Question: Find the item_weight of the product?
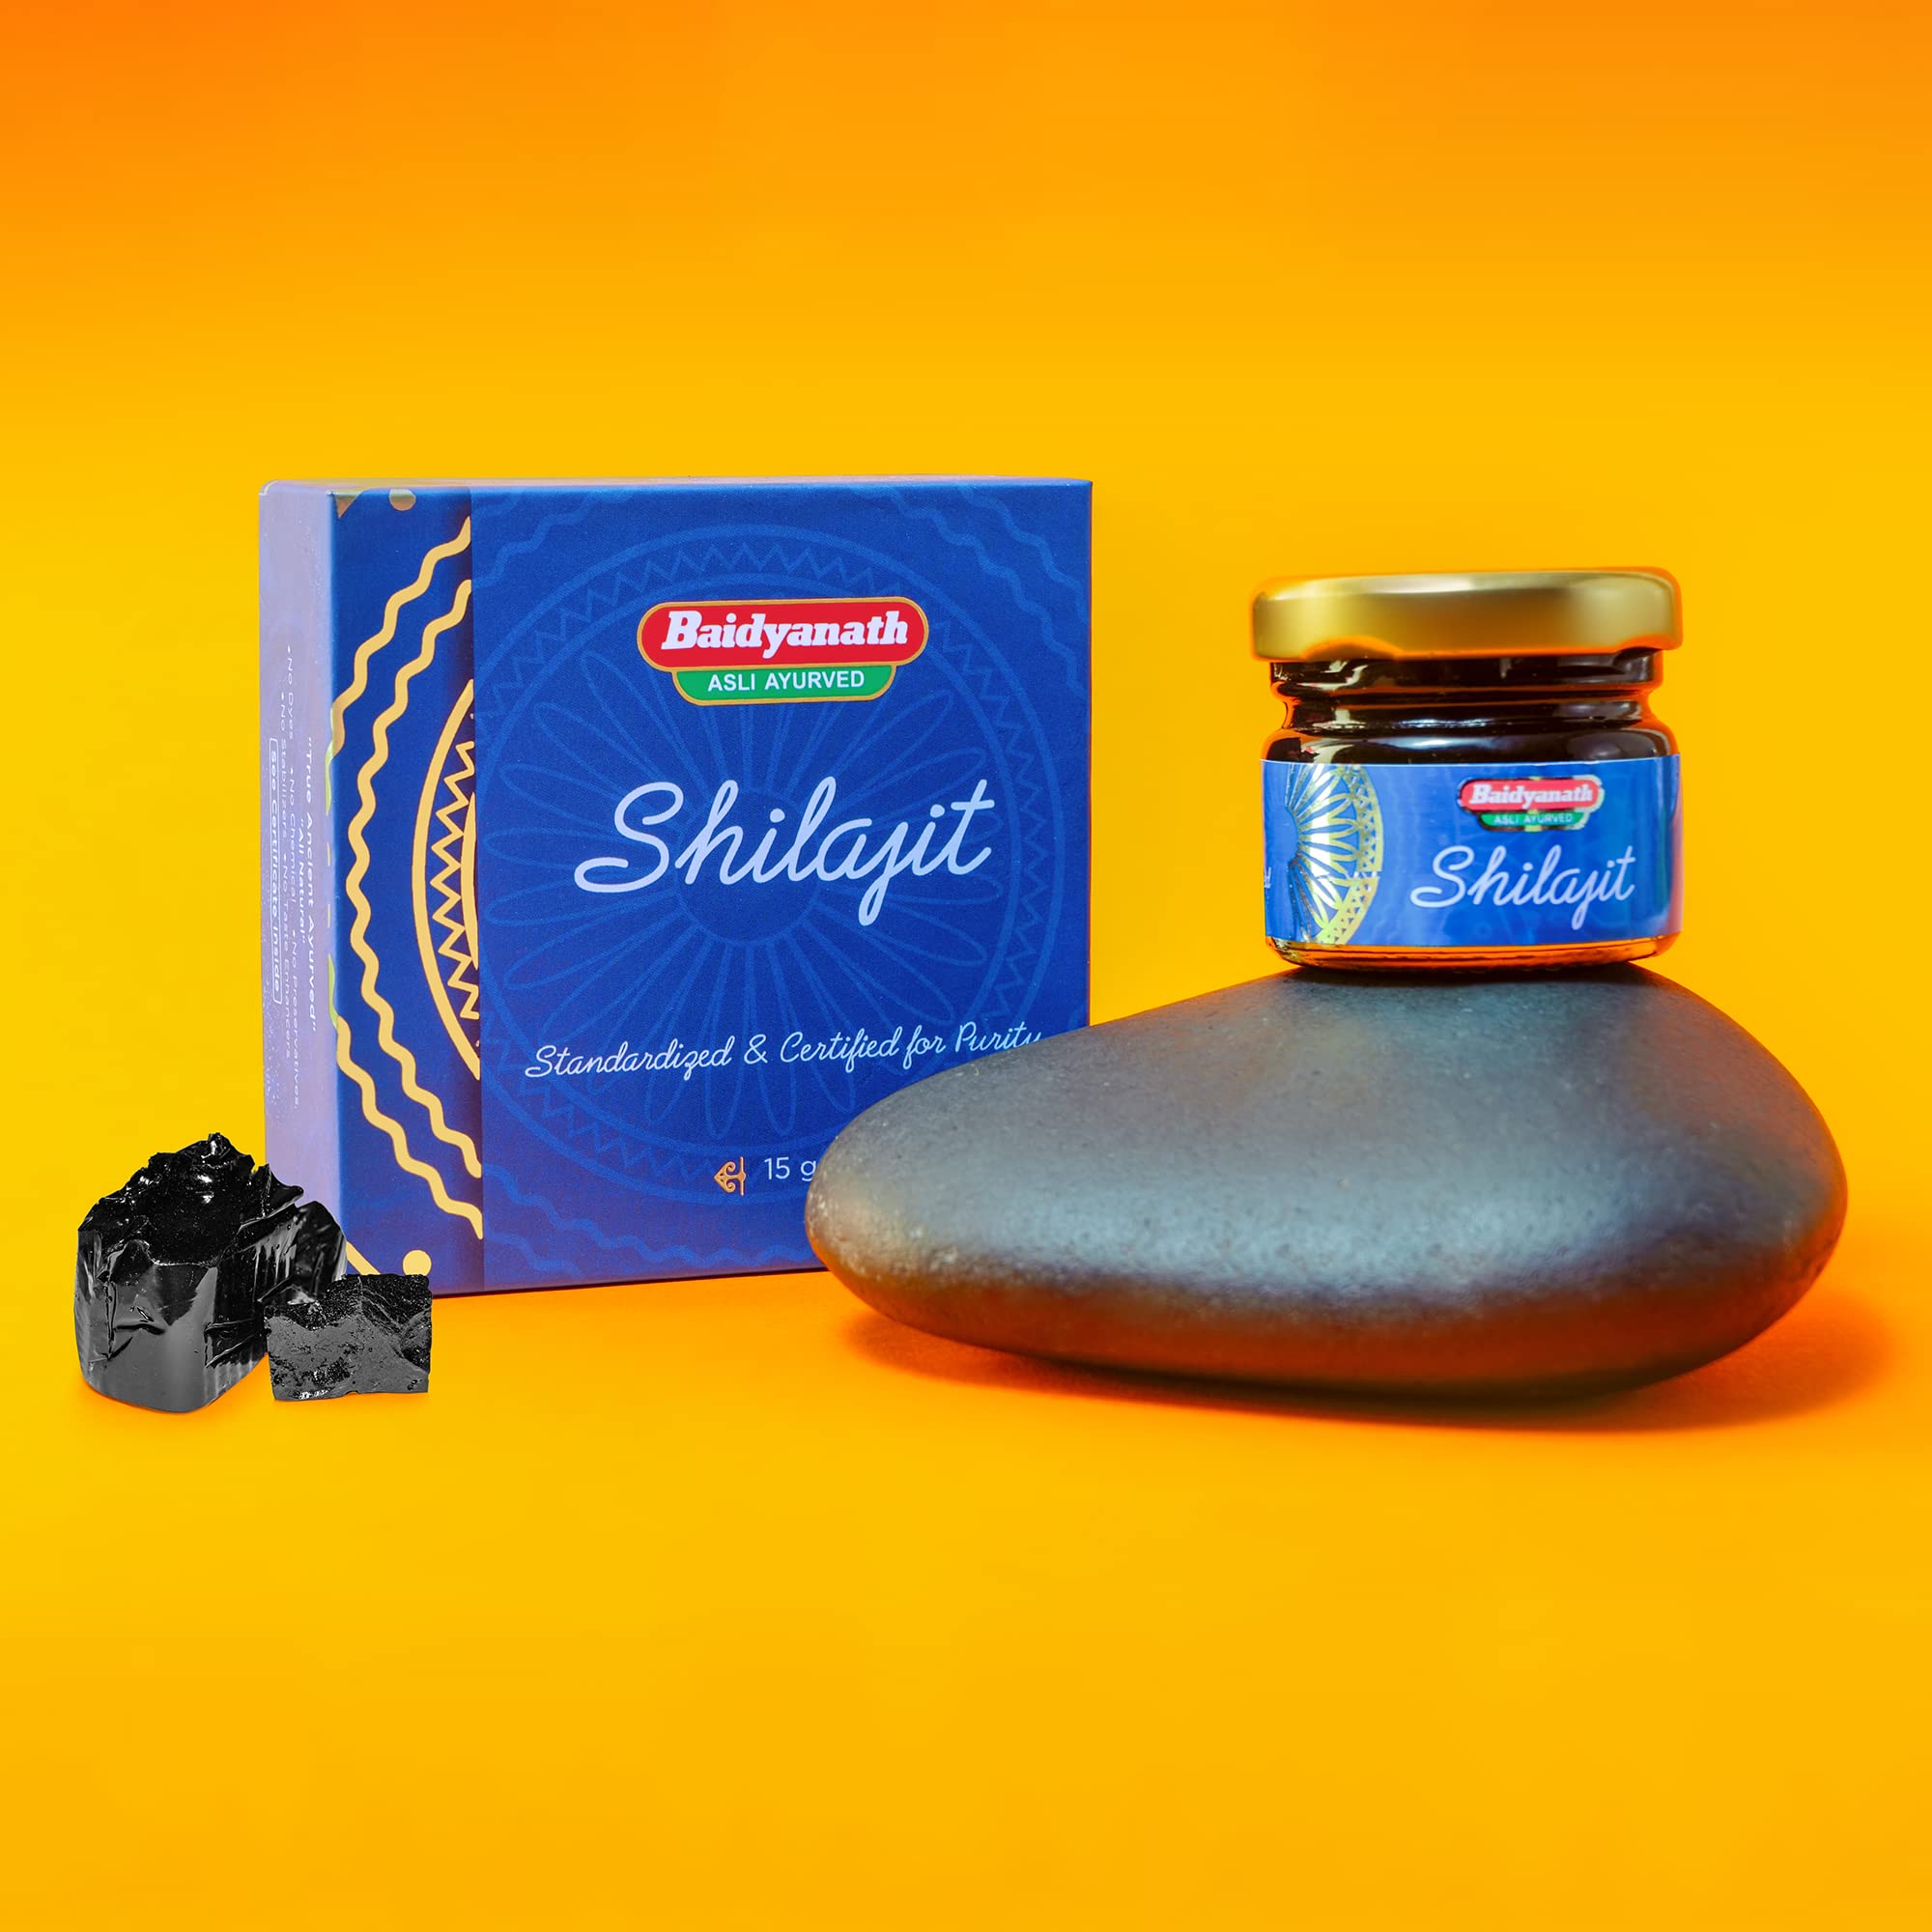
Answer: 15 gram